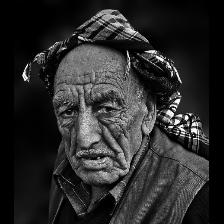
Label: Human